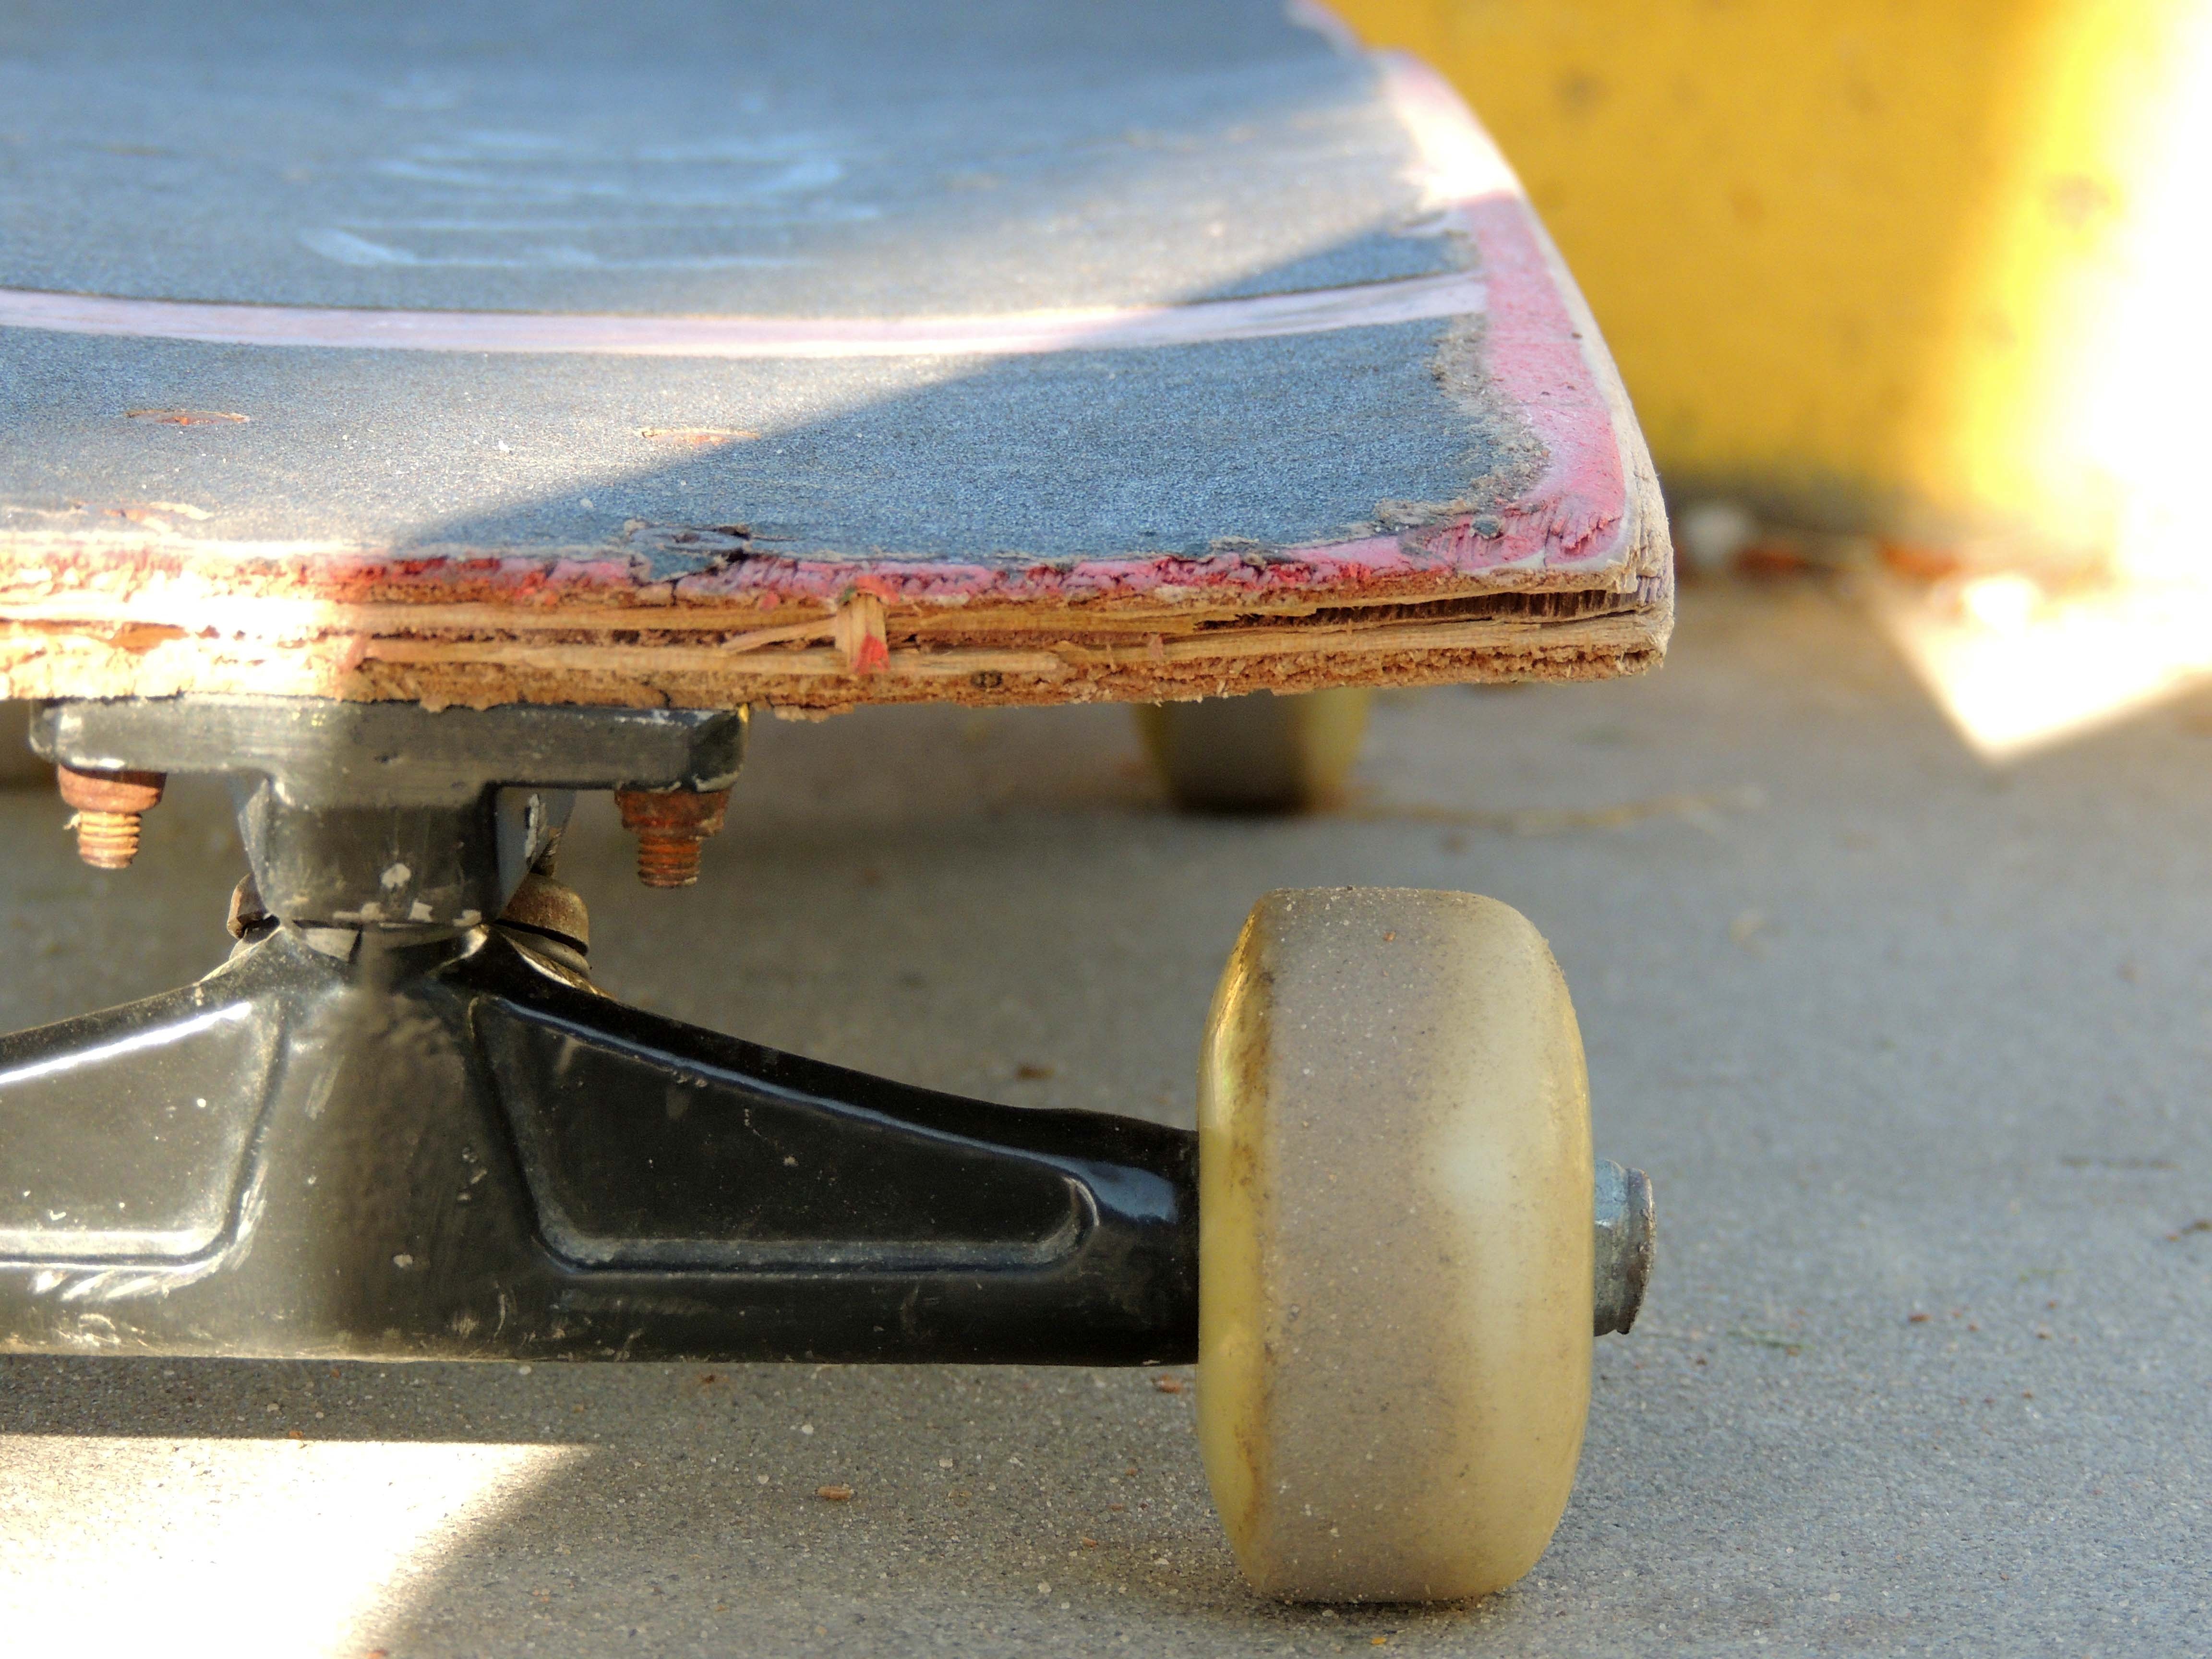
street, wheel, skateboard, sports equipment, longboard, radical, skateboarding equipment and supplies